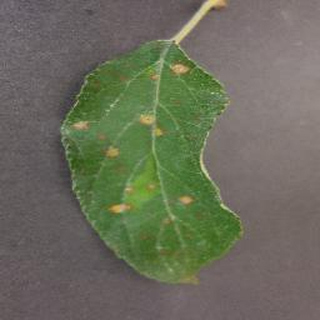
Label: apple_cedar_apple_rust